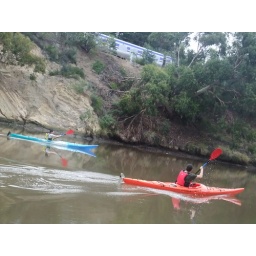
I was sitting there, in that silent moment, those came and train went...then I felt that is the meaning of life...passing..